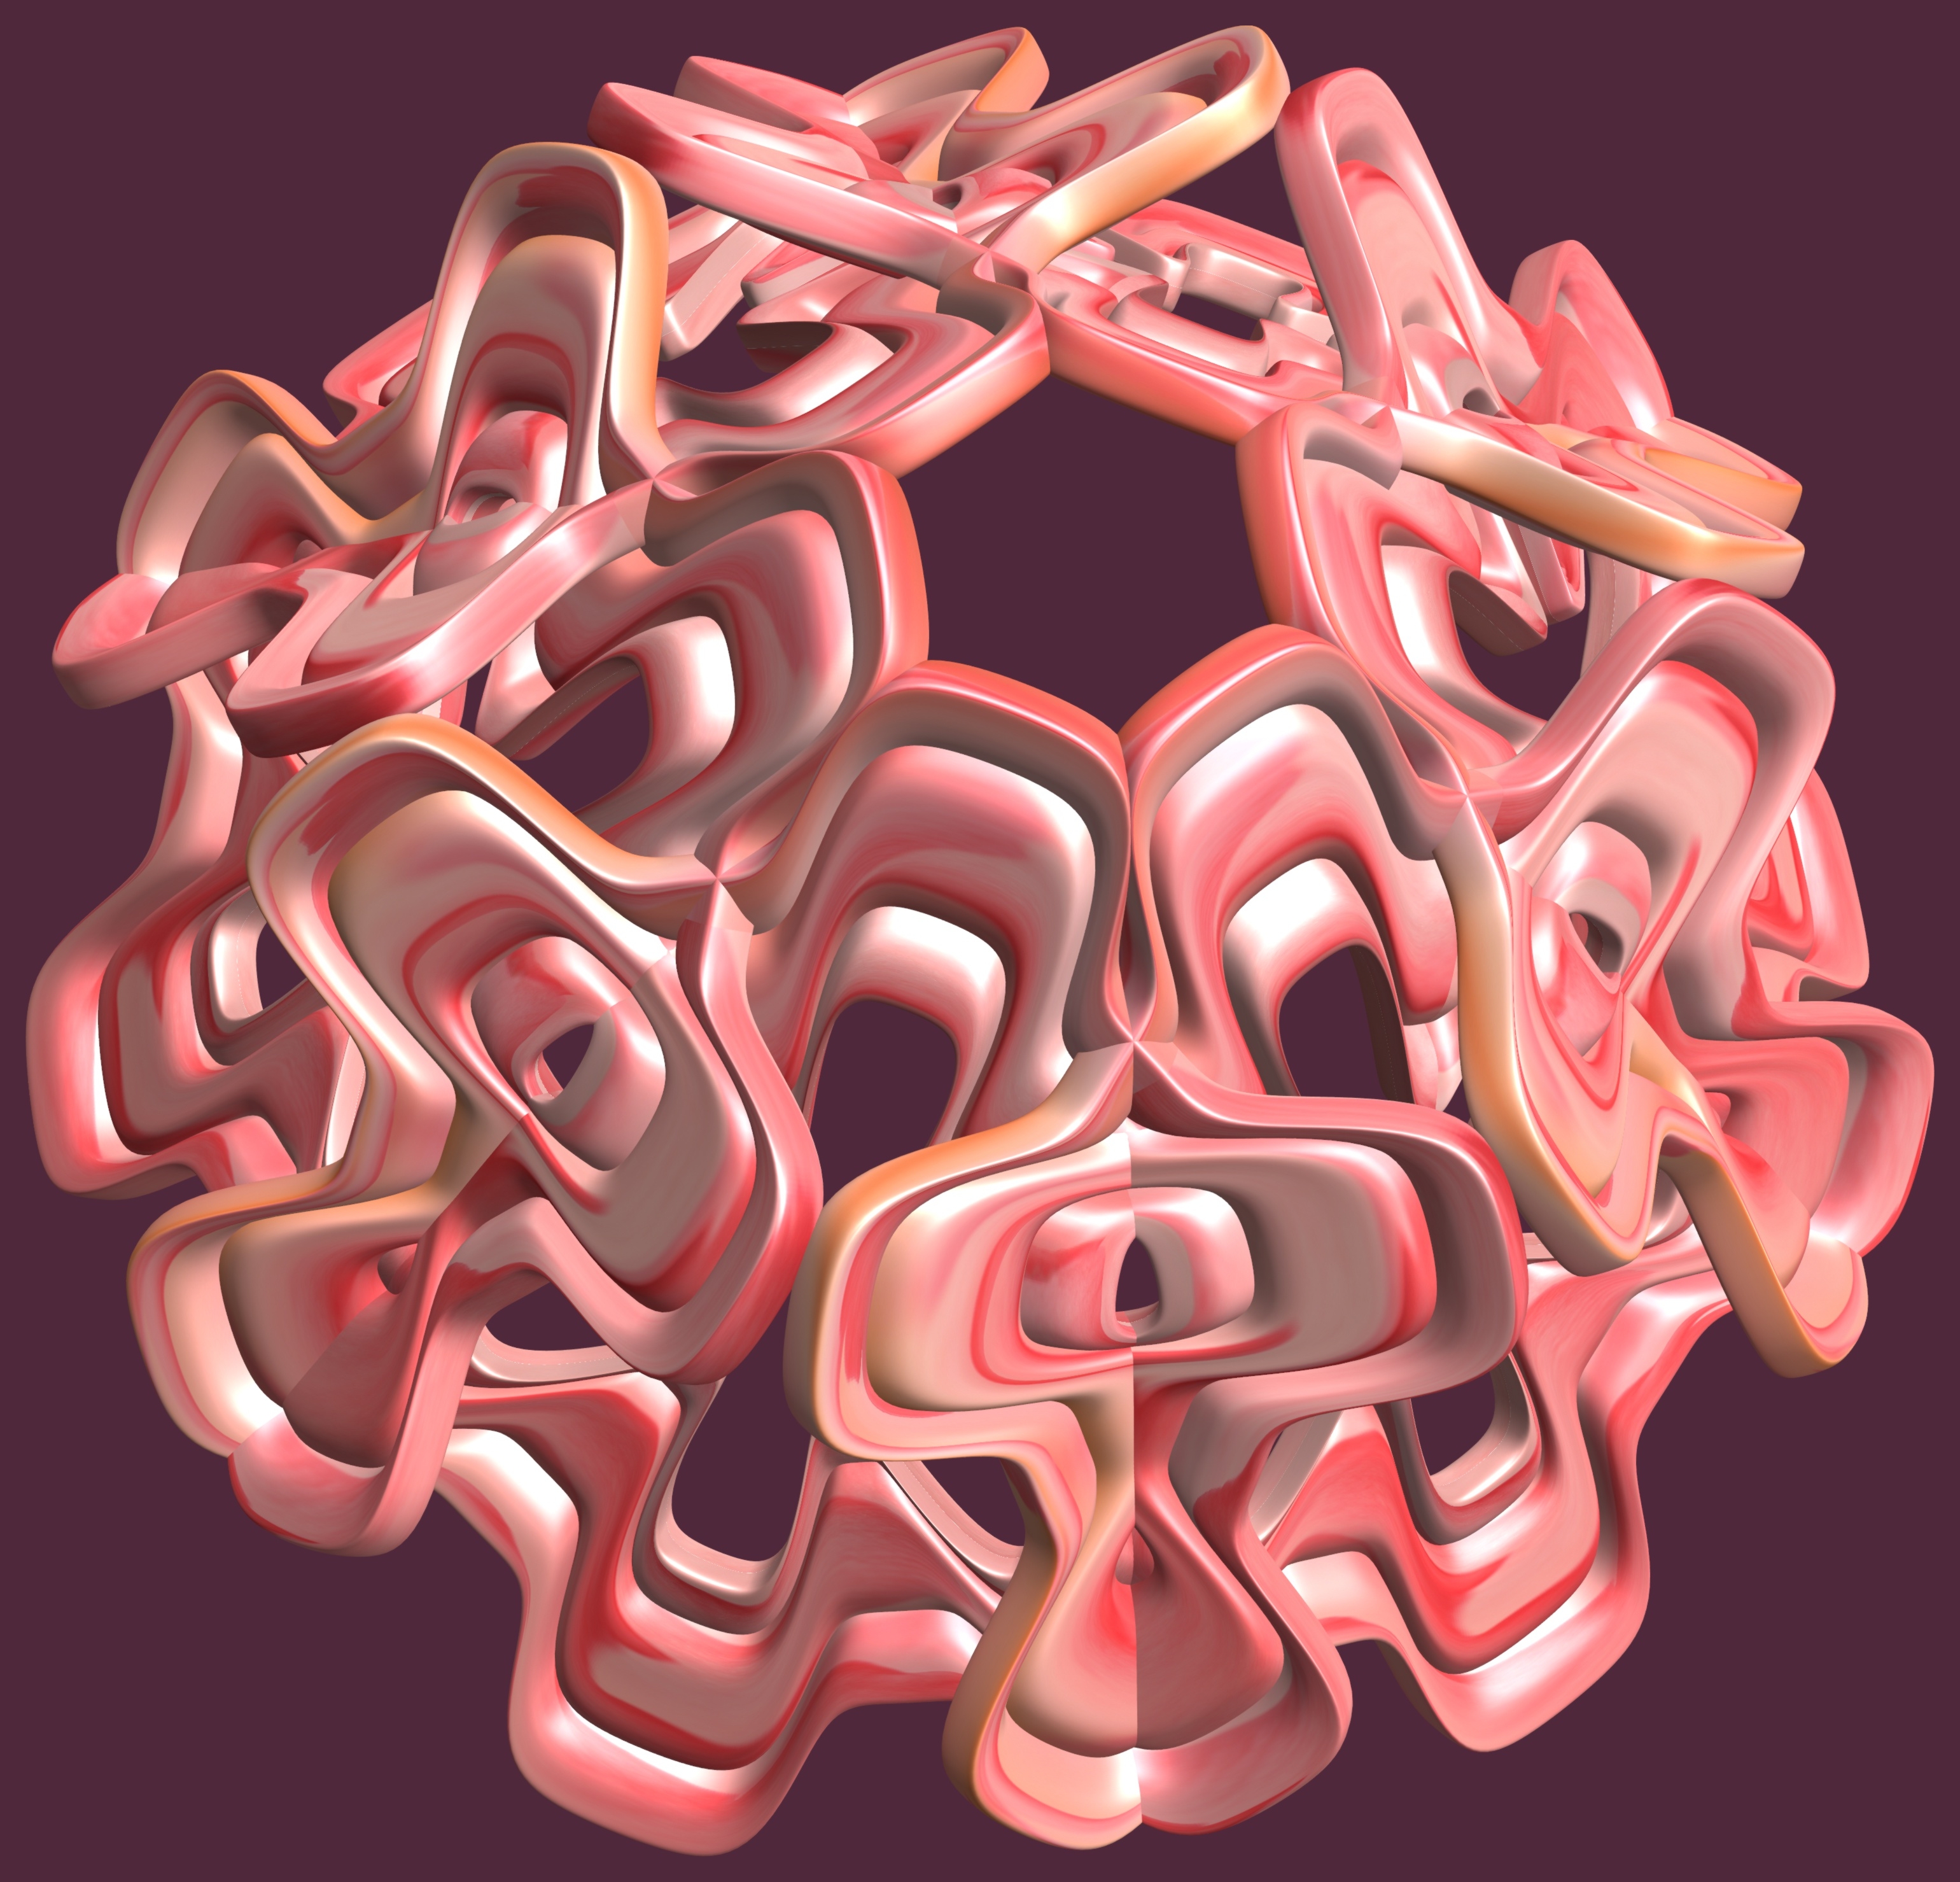
hand, structure, texture, pattern, human body, font, cool image, illustration, design, symmetry, 3d, graphic, organ, torus, mathematica, cg, parametricplot3d, code, program, algorithm, mapping